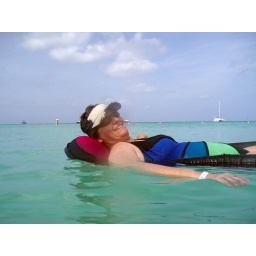
Here's Liz being a lady of leisure, floating in the beautiful, clear water of the Caribbean.